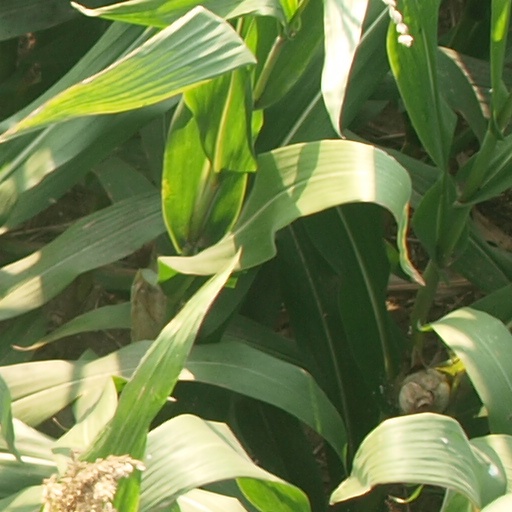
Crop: maize; corn